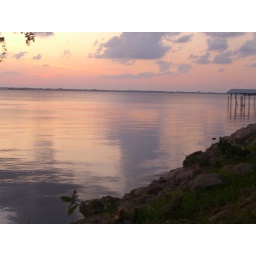
I like the rocks and the clouds in this one